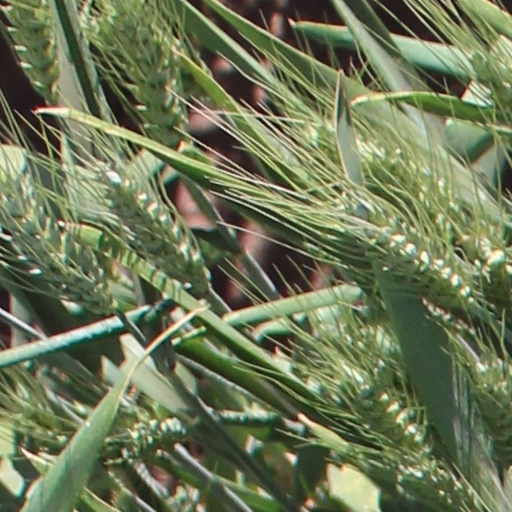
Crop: wheat